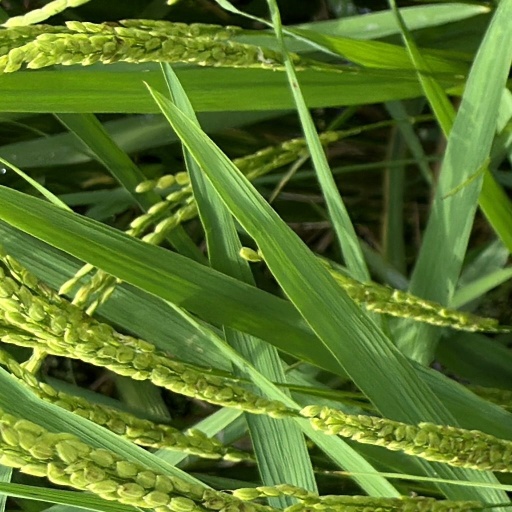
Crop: rice